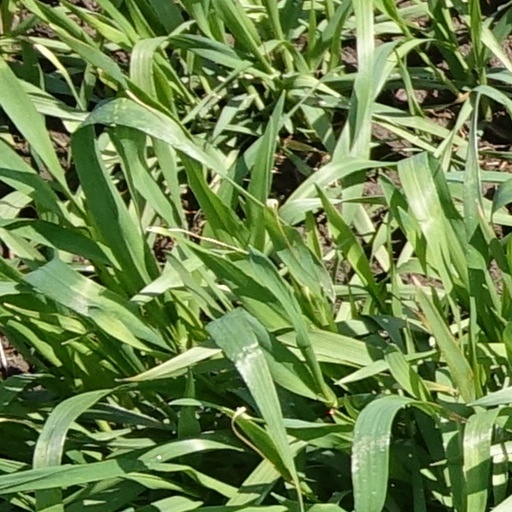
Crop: wheat